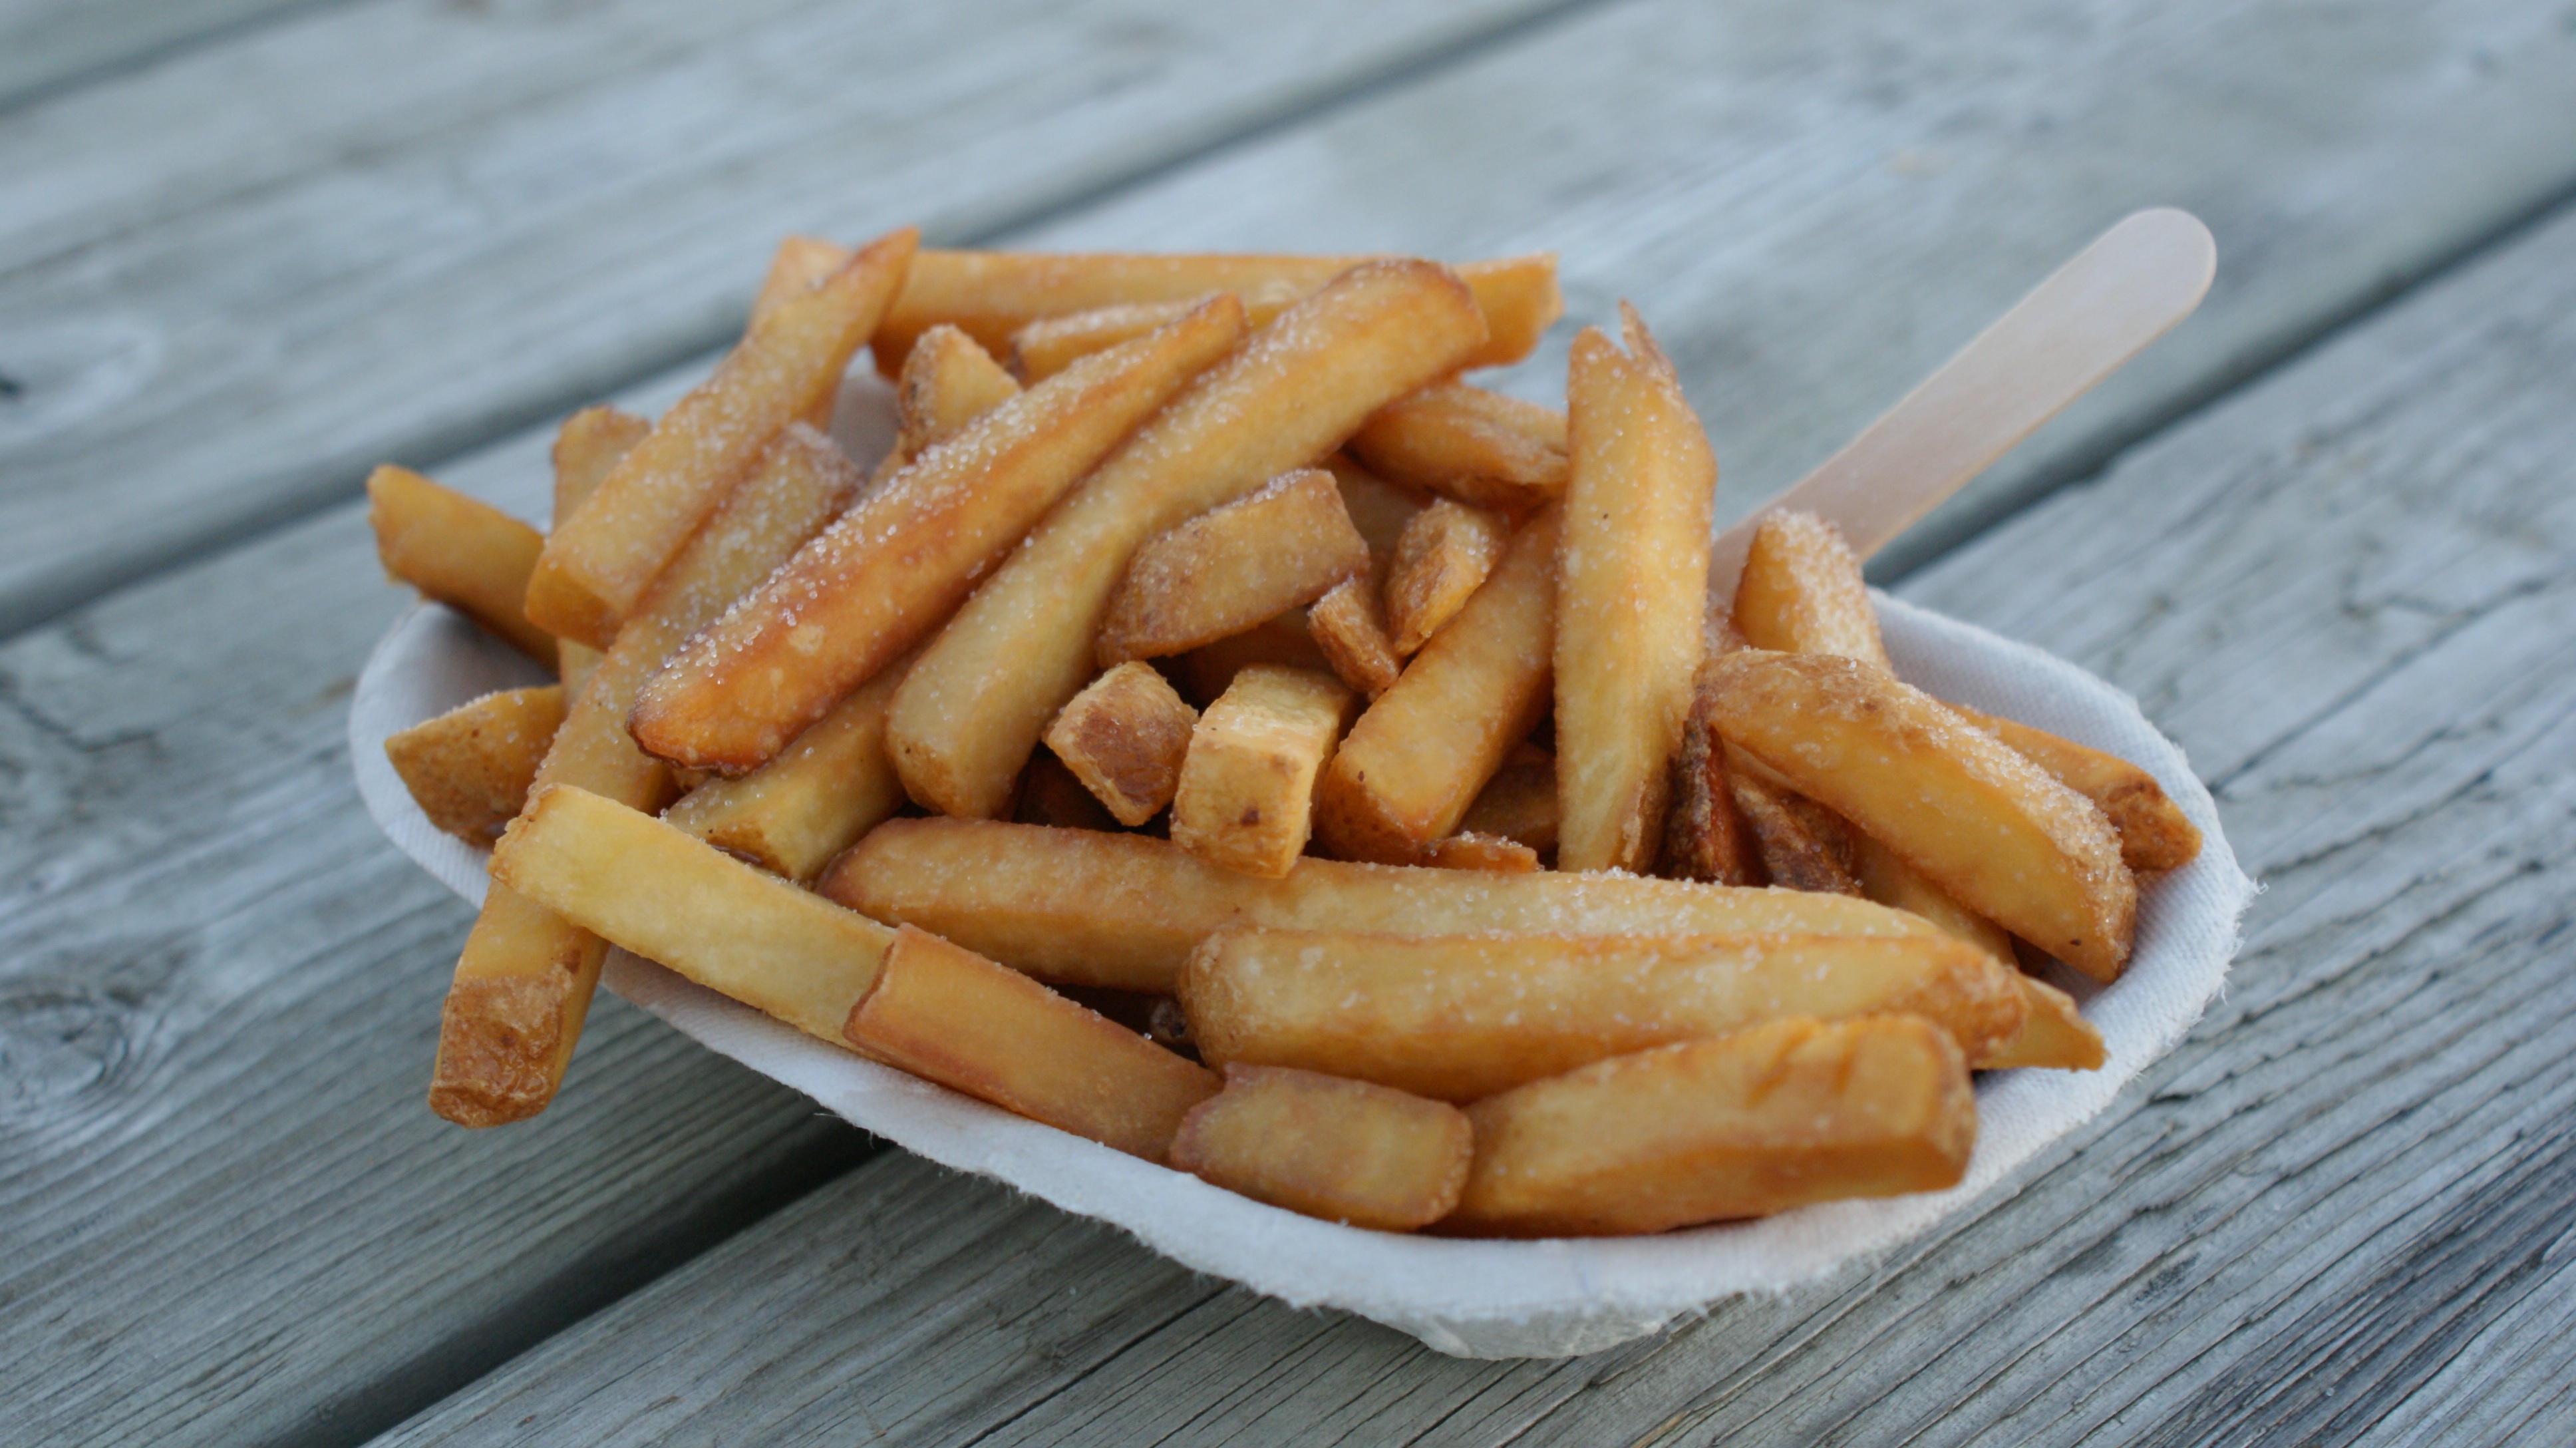
dish, food, produce, vegetable, eat, fast food, lunch, cuisine, picnic, fat, fries, chips, french fries, unhealthy, junk food, side dish, snack food, fried food